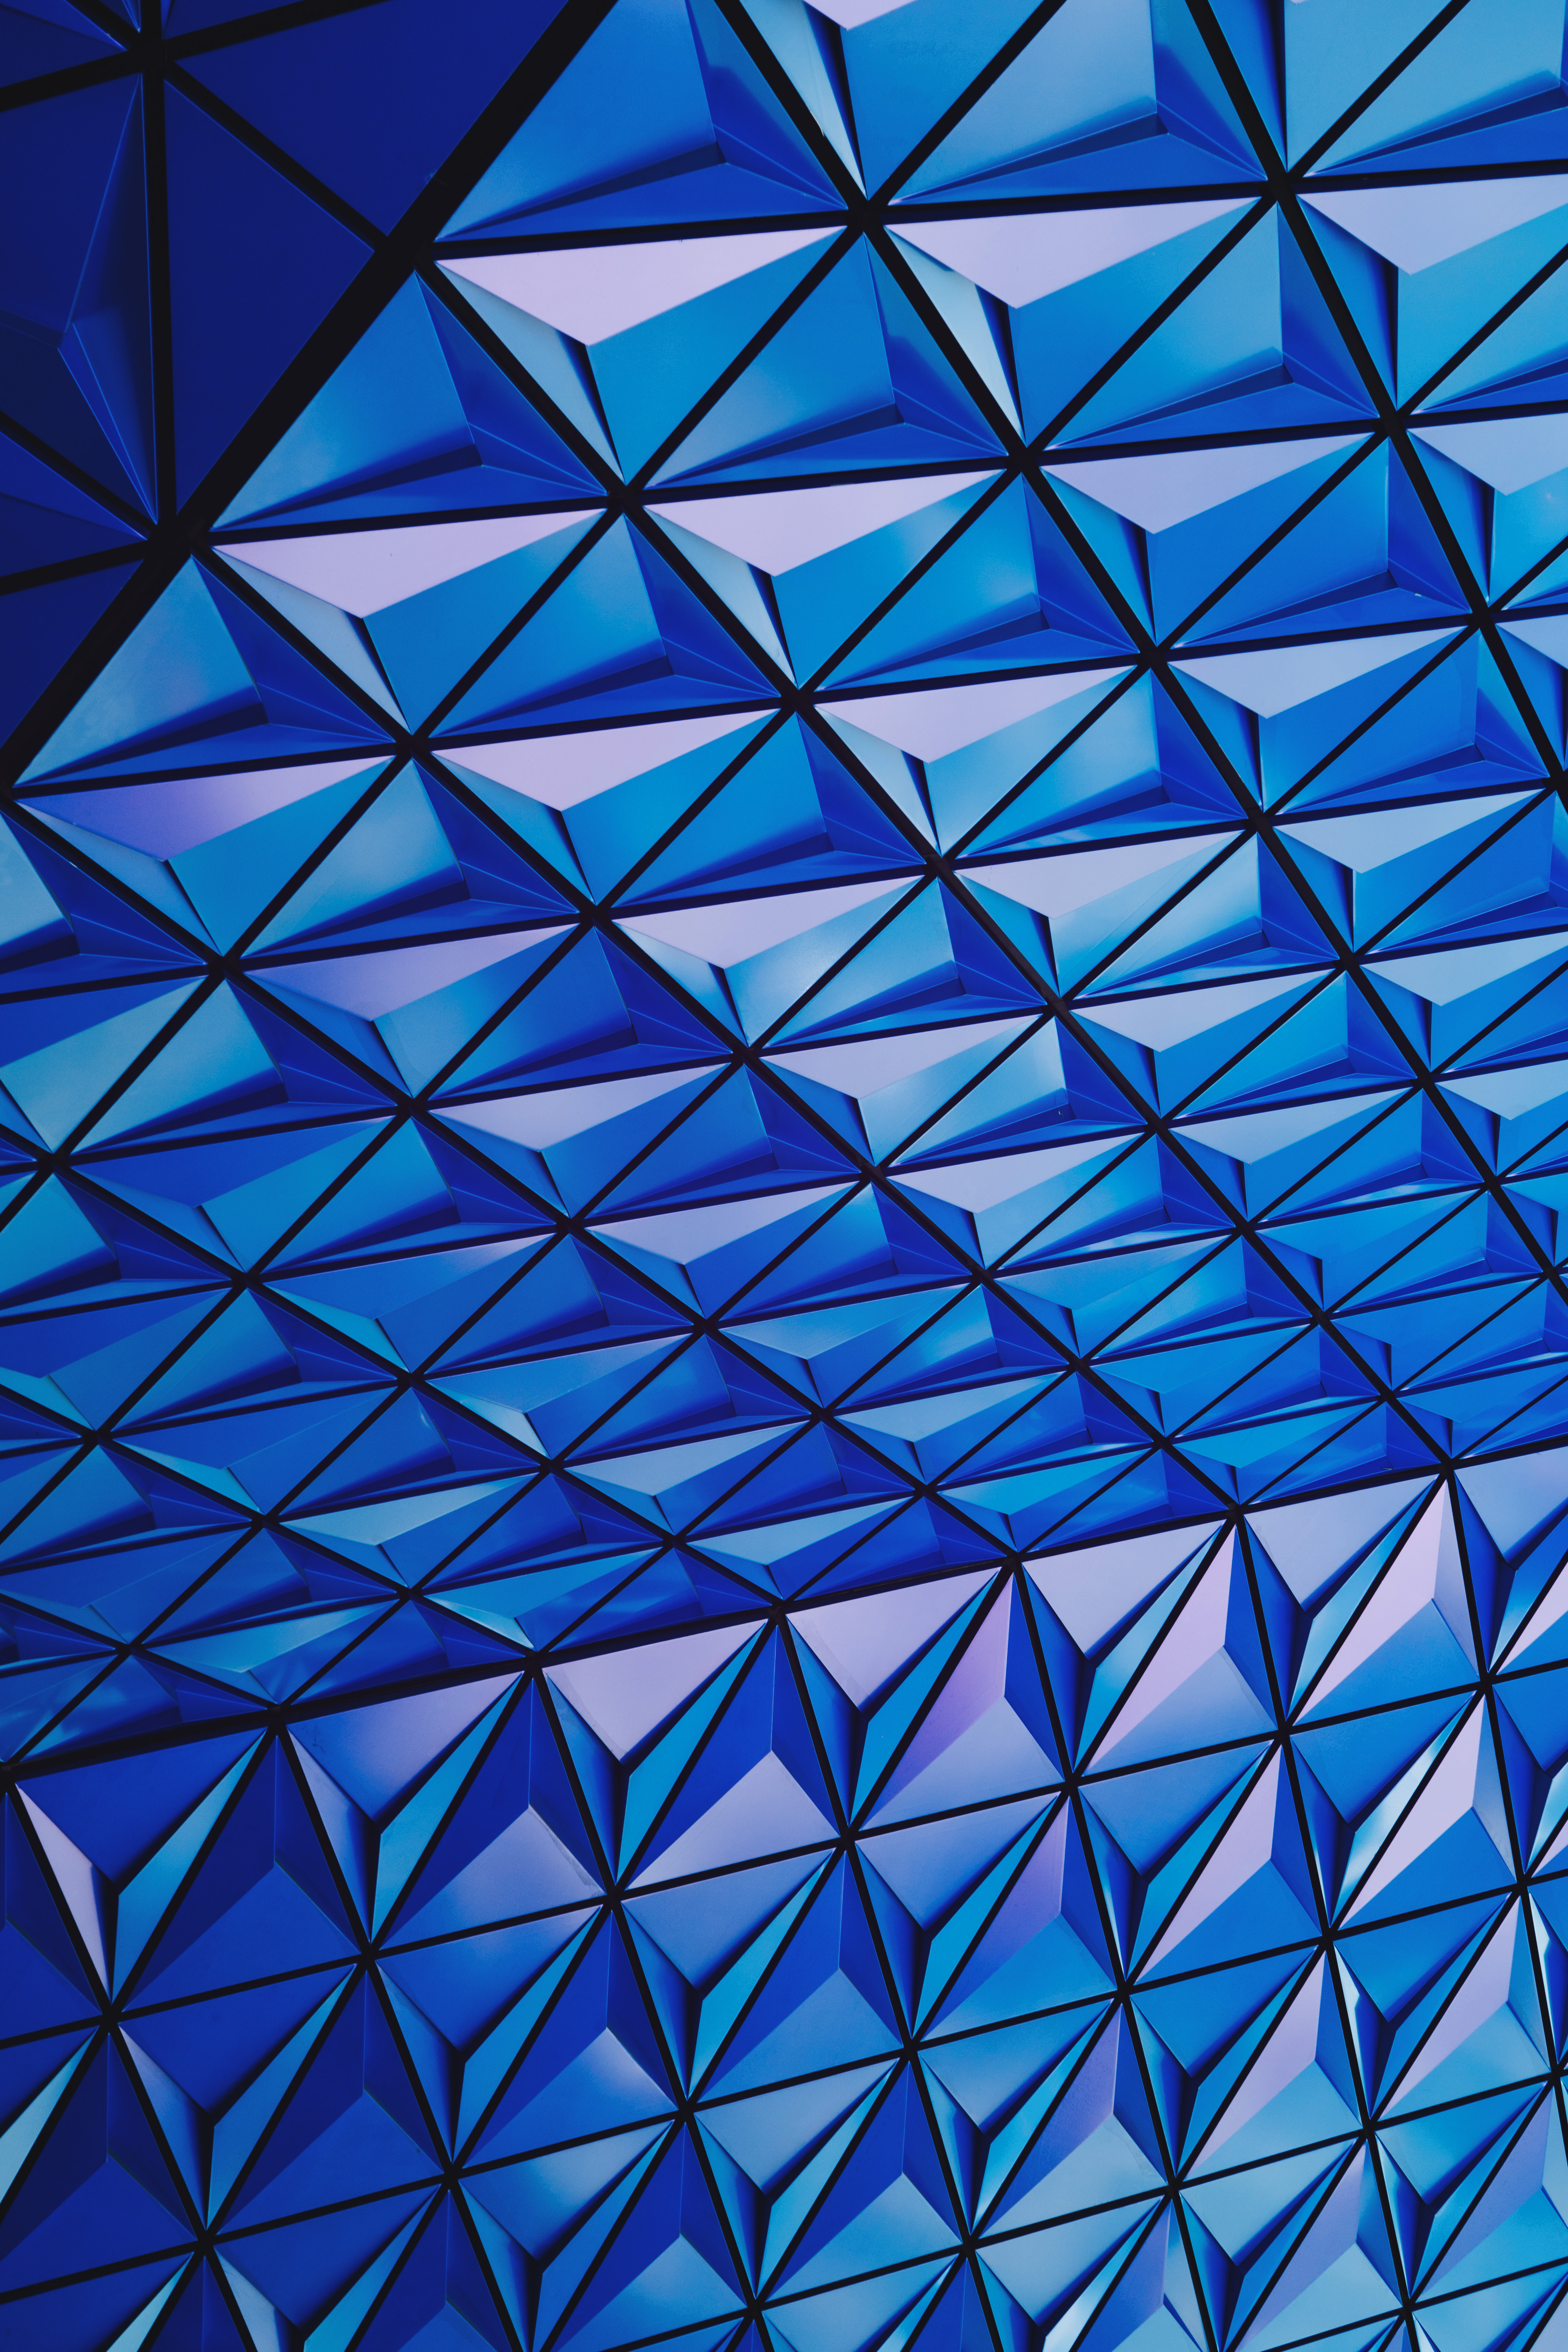
texture, glass, pattern, line, color, blue, circle, art, design, triangle, net, symmetry, shape, flooring, chain link fencing